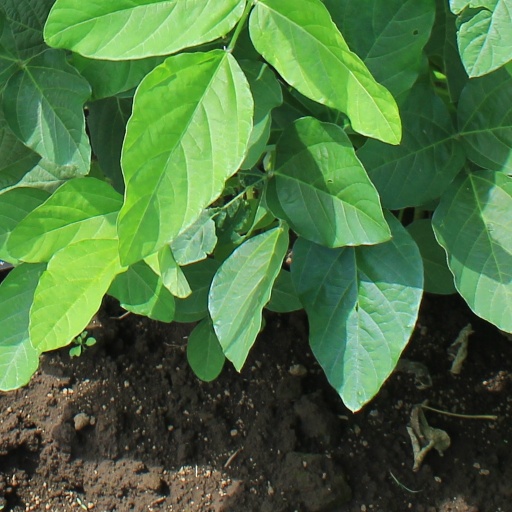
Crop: soybean